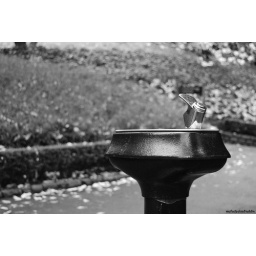
Added the black and white effect ... The metal really stands out in this picture.